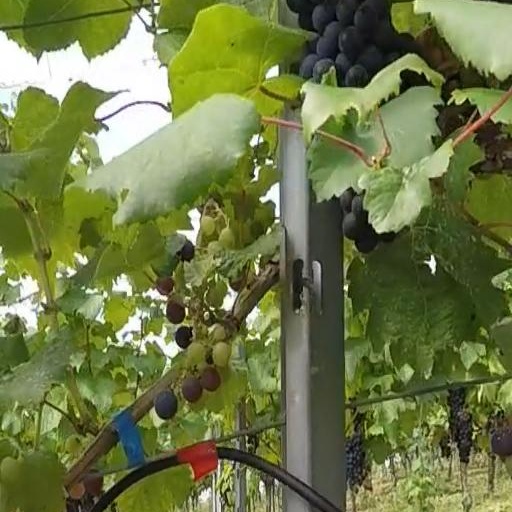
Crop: grape